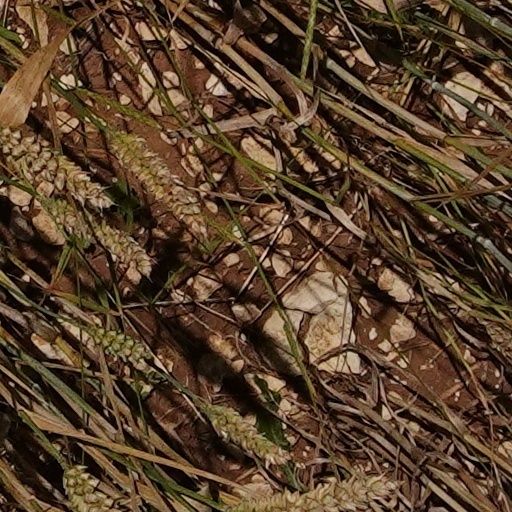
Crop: wheat